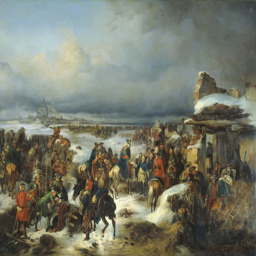
which war were colonies asked to help pay for , leading ?